Timeline of United Nations peacekeeping missions

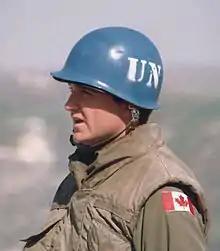
Canadian peacekeeper in 1976 wearing the distinctive UN blue helmet

The United Nations has authorized 71 peacekeeping operations as of April 2018. These do not include interventions authorized by the UN like the Korean War and the Gulf War. The 1990s saw the most UN peacekeeping operations to date. Peacekeeping operations are overseen by the Department of Peacekeeping Operations (DPKO) and share some common characteristics, namely the inclusion of a military or police component, often with an authorization for use of force under Chapter VII of the Charter of the United Nations. Peacekeeping operations are distinct from special political missions (SPMs), which are overseen by the Department of Political Affairs (DPA). SPMs are not included in the table below.